Yvette Borup Andrews

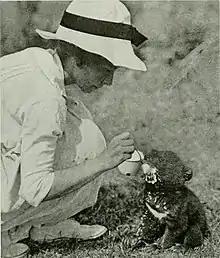
Yvette Borup Andrews, feeding a Tibetan blue bear cub in 1917

Yvette Borup Andrews (February 28, 1891 – April 12, 1959) was an American photographer associated with the American Museum of Natural History. With the museum's director, Roy Chapman Andrews, she traveled to Central Asia twice during 1916–18 for the museum's First and Second Asiatic Zoological Expeditions.